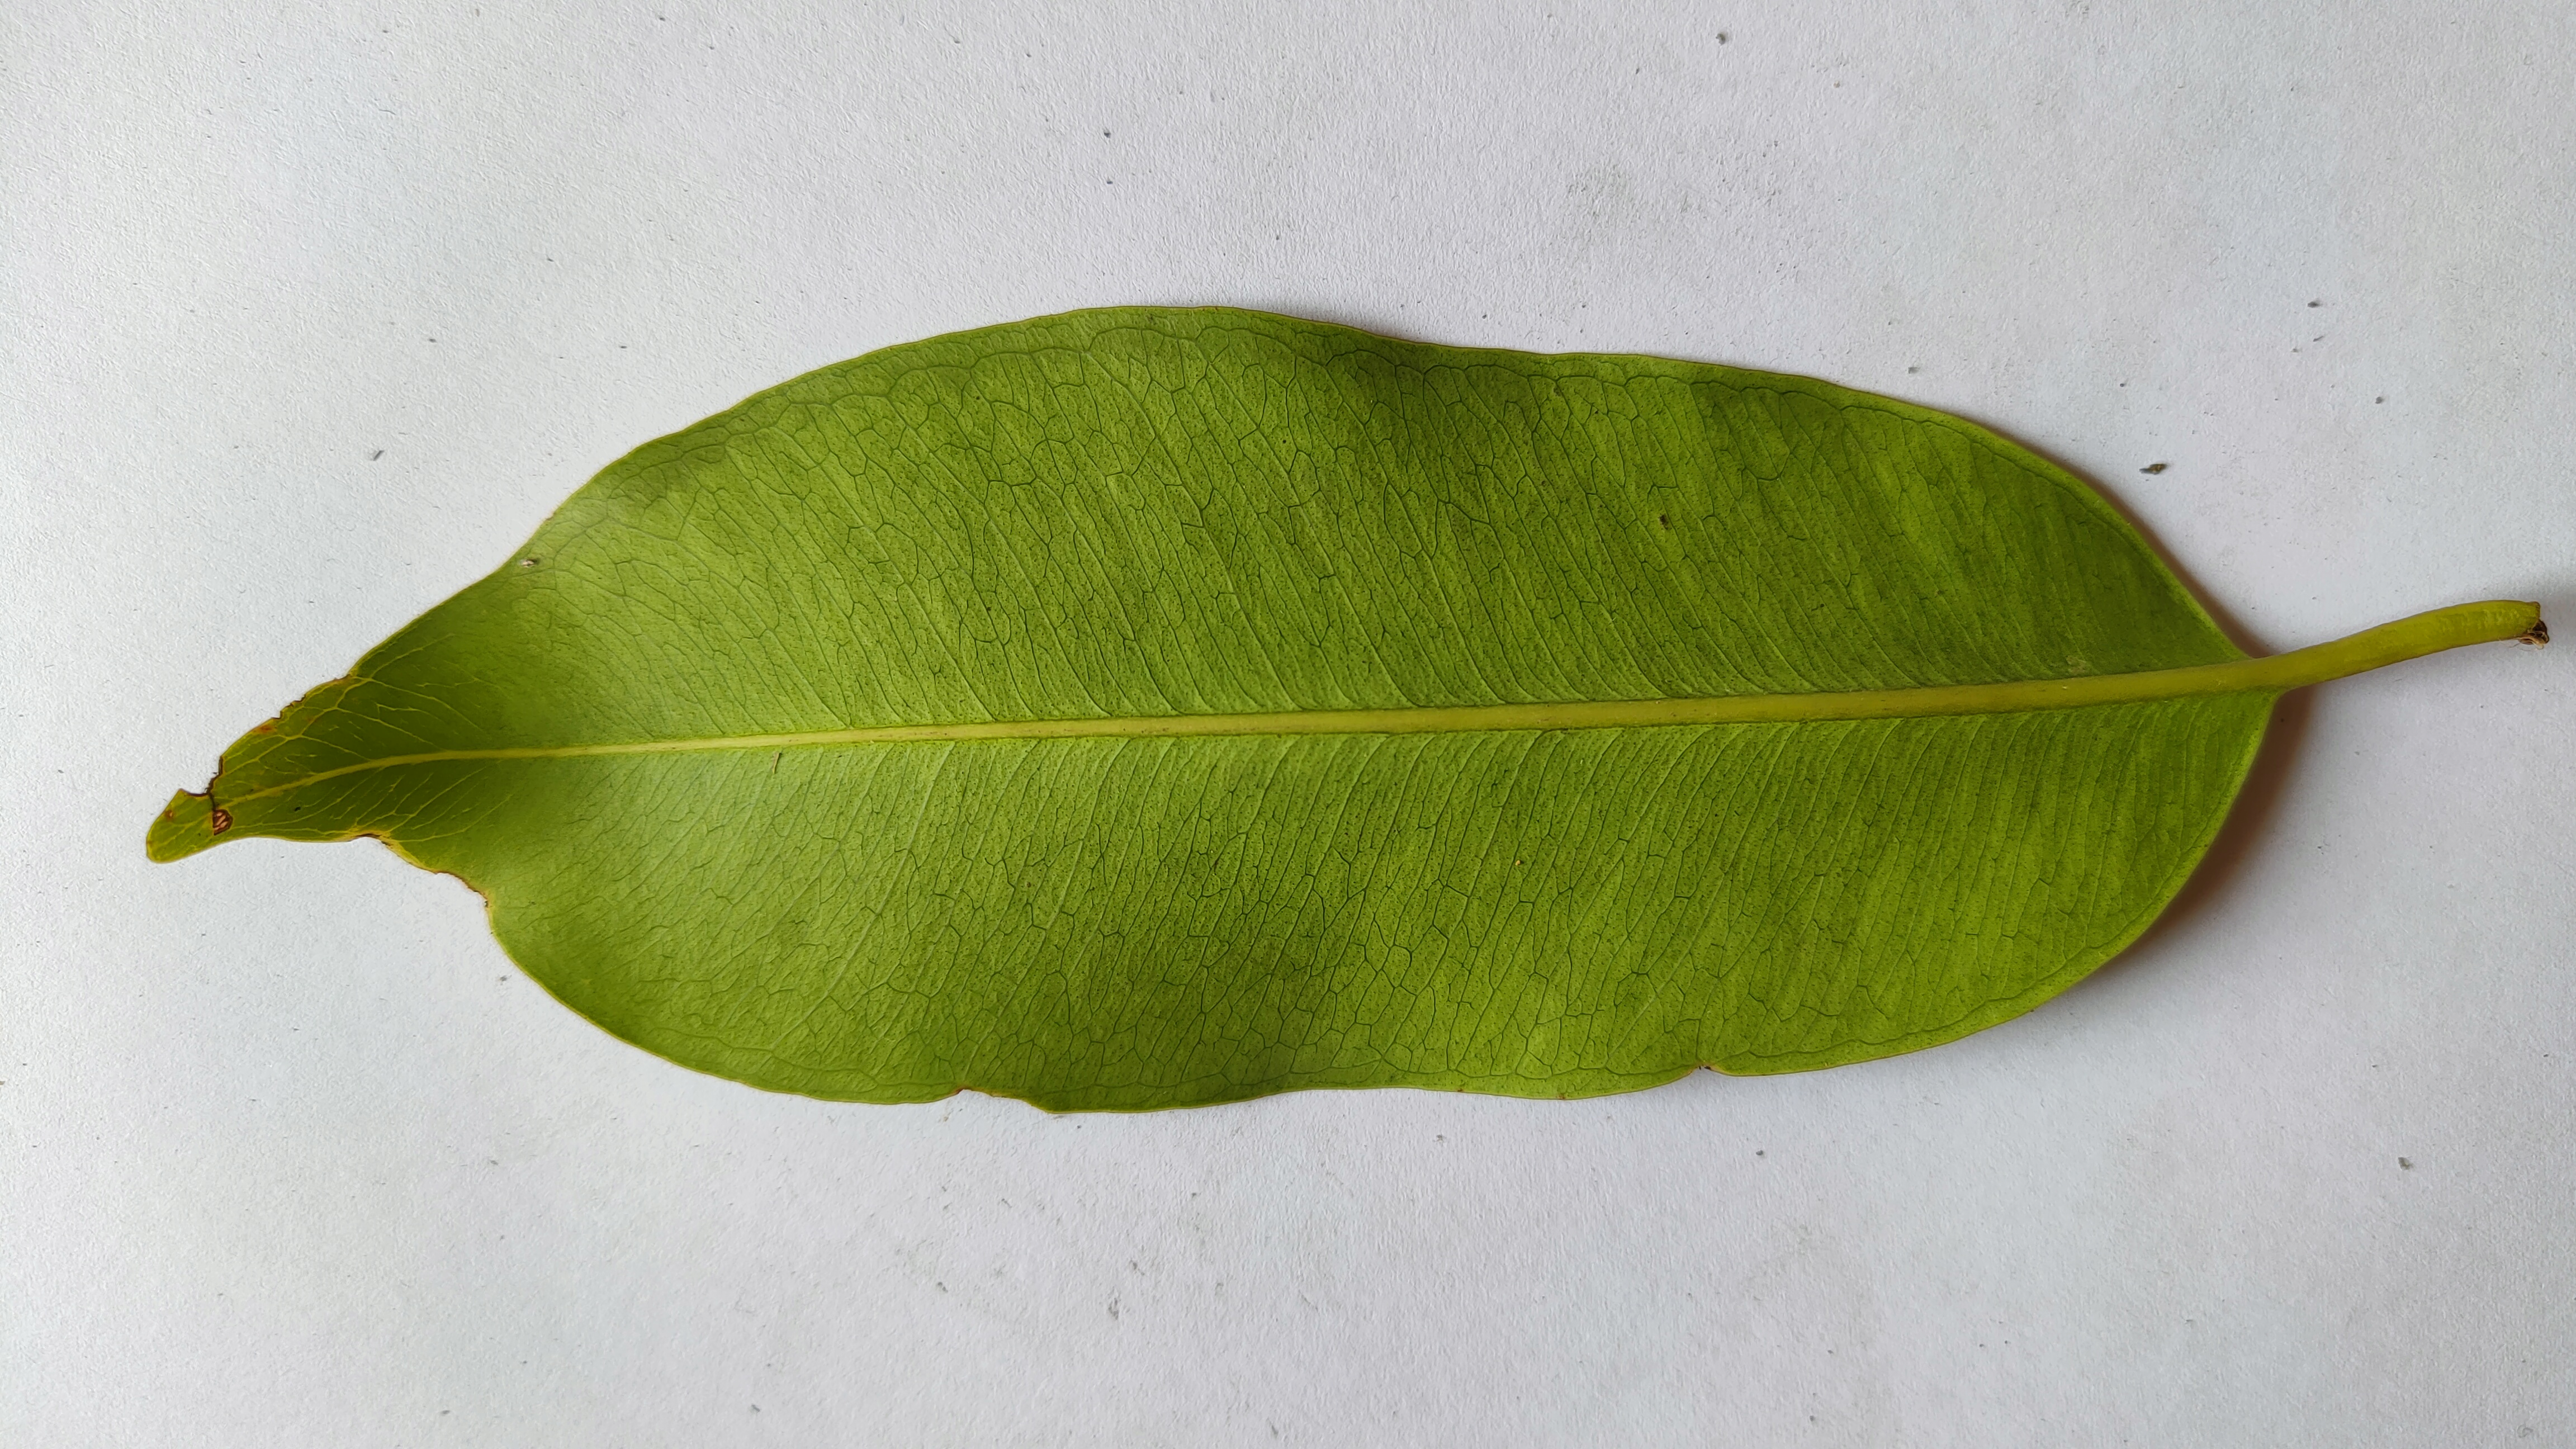
Leaf variety: Black plum